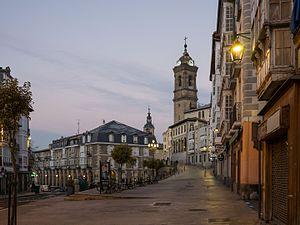
Le Vieux Quartier est un des quartiers qui composent la ville de Vitoria-Gasteiz, dans le Pays basque.